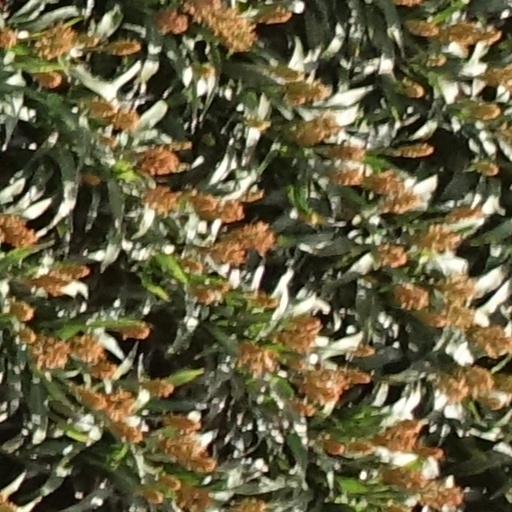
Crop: sorghum